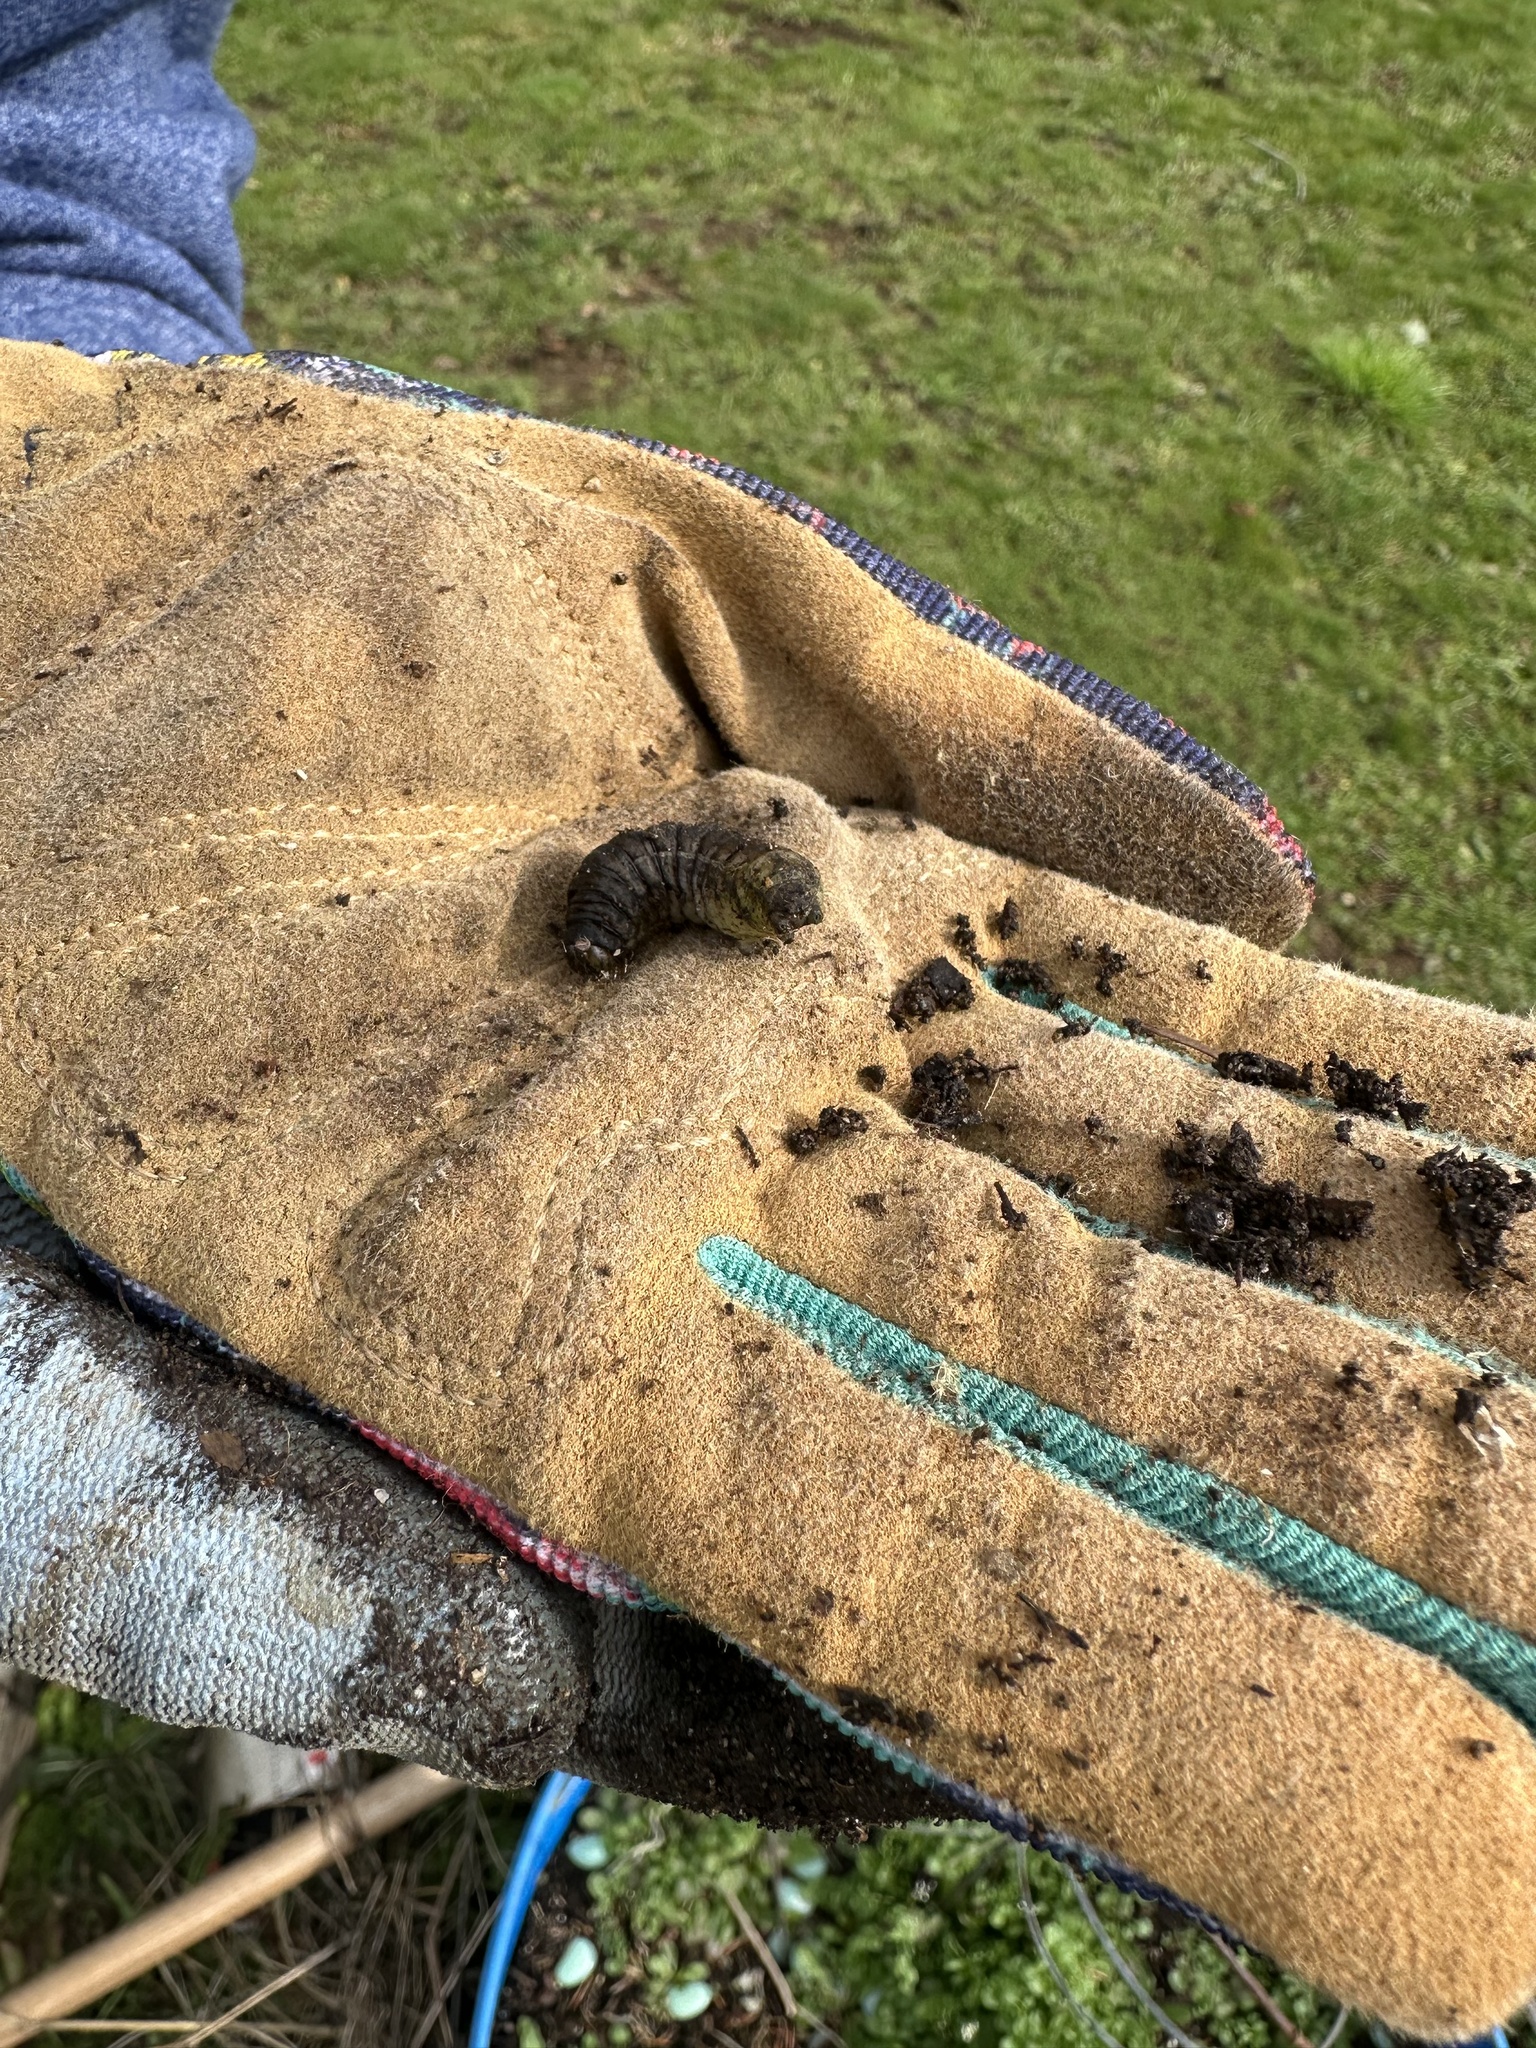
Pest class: cutworms